Meteora

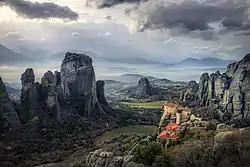
Landscape of Meteora

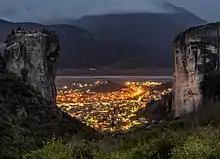
Meteora by night

The Meteora is a rock formation in the regional unit of Trikala, in Thessaly, in northwestern Greece, hosting one of the most prominent complexes of Eastern Orthodox monasteries, viewed locally as second in importance only to Mount Athos.